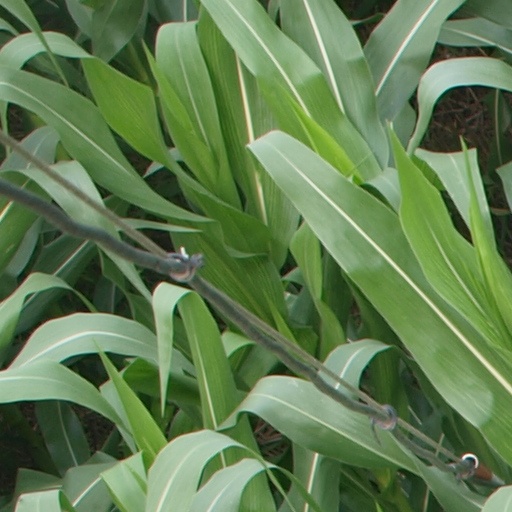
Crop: maize; corn